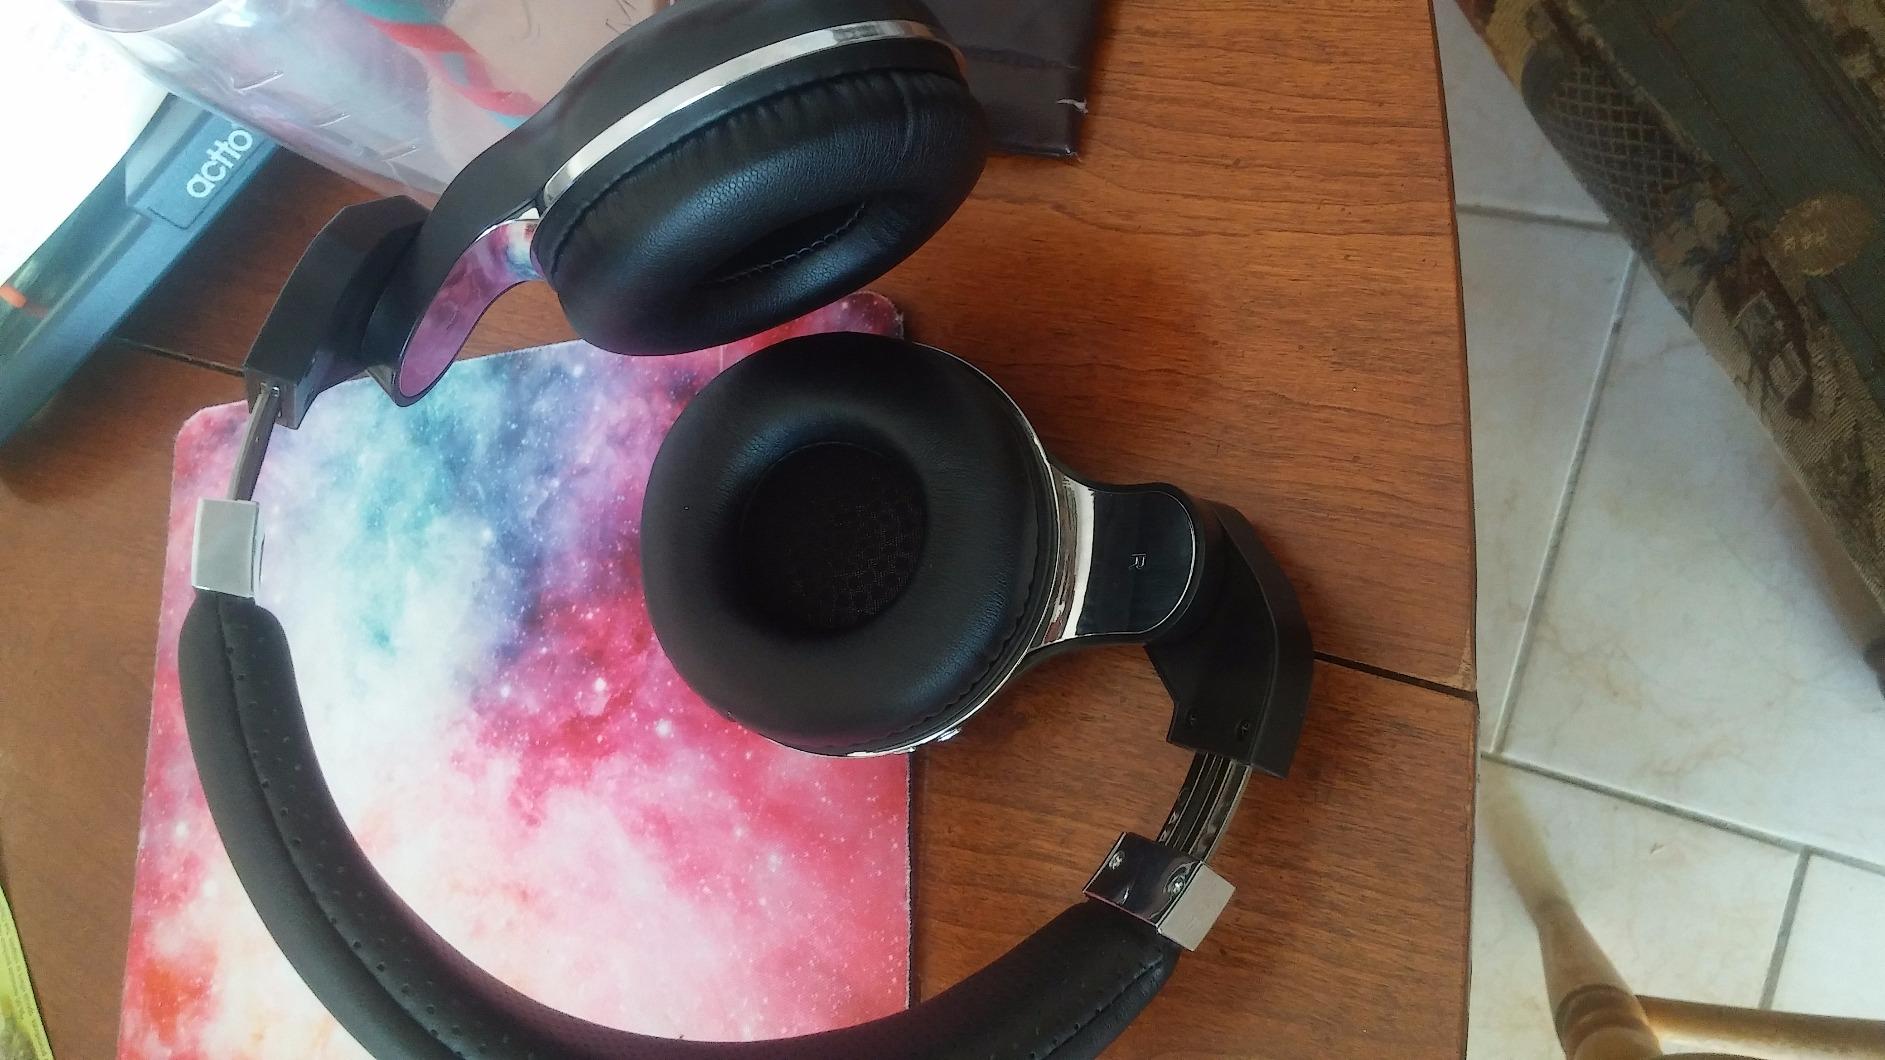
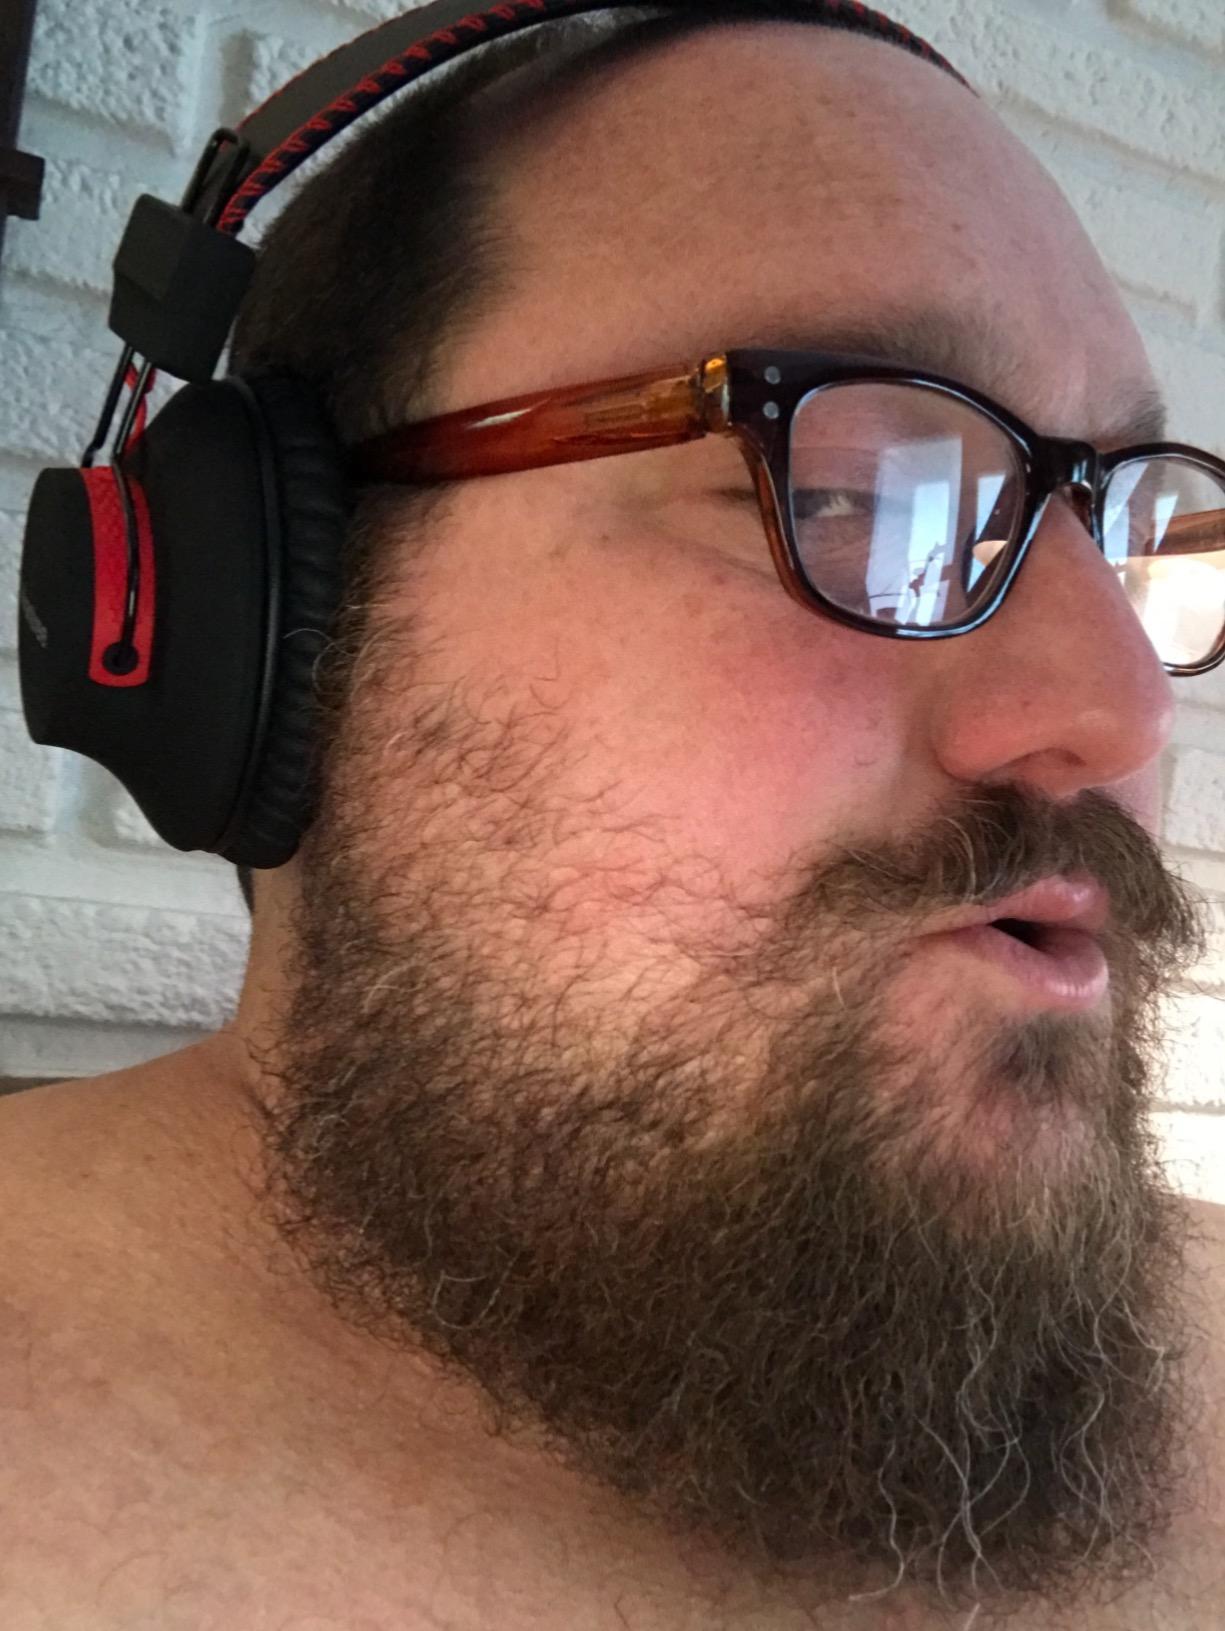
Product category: headphones
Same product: no